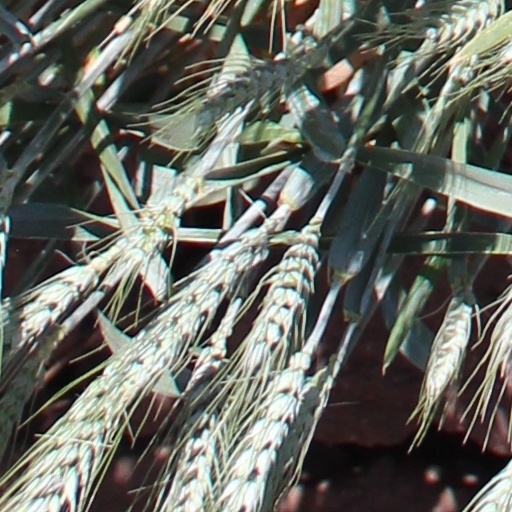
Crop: wheat